Cementoblastoma

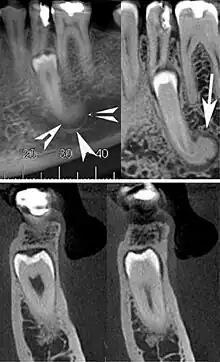
Cone beam CT images showing a well-defined hyperdense round lesion attached to the root of supernumerary mandibular tooth (arrow head) with a surrounding hypodense rim.

Cementoblastoma, or benign cementoblastoma, is a relatively rare benign neoplasm of the cementum of the teeth. It is derived from ectomesenchyme of odontogenic origin, with the formation of cementum-like tissue around the associated tooth root. Cementoblastomas represent less than 0.69–8% of all odontogenic tumors. The oldest case of cementoblastoma that has been verified dates back to 1888 by J. Metnitz. He described a lesion as a hard rounded mass associated with root resorption, periosteum coverage, rows of bone cells, and pulp chamber involvement. At the time, the lesion was diagnosed as an "odontoma", but later it was found that a diagnosis of cementoblastoma better matched the description.